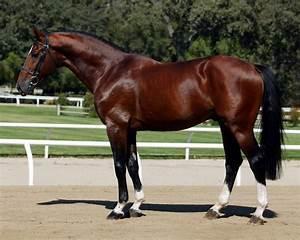
horse